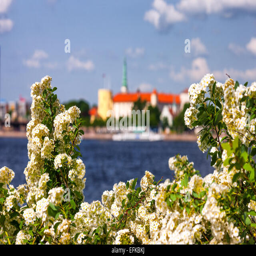
panorama with white flowers on the waterfront on a summer day